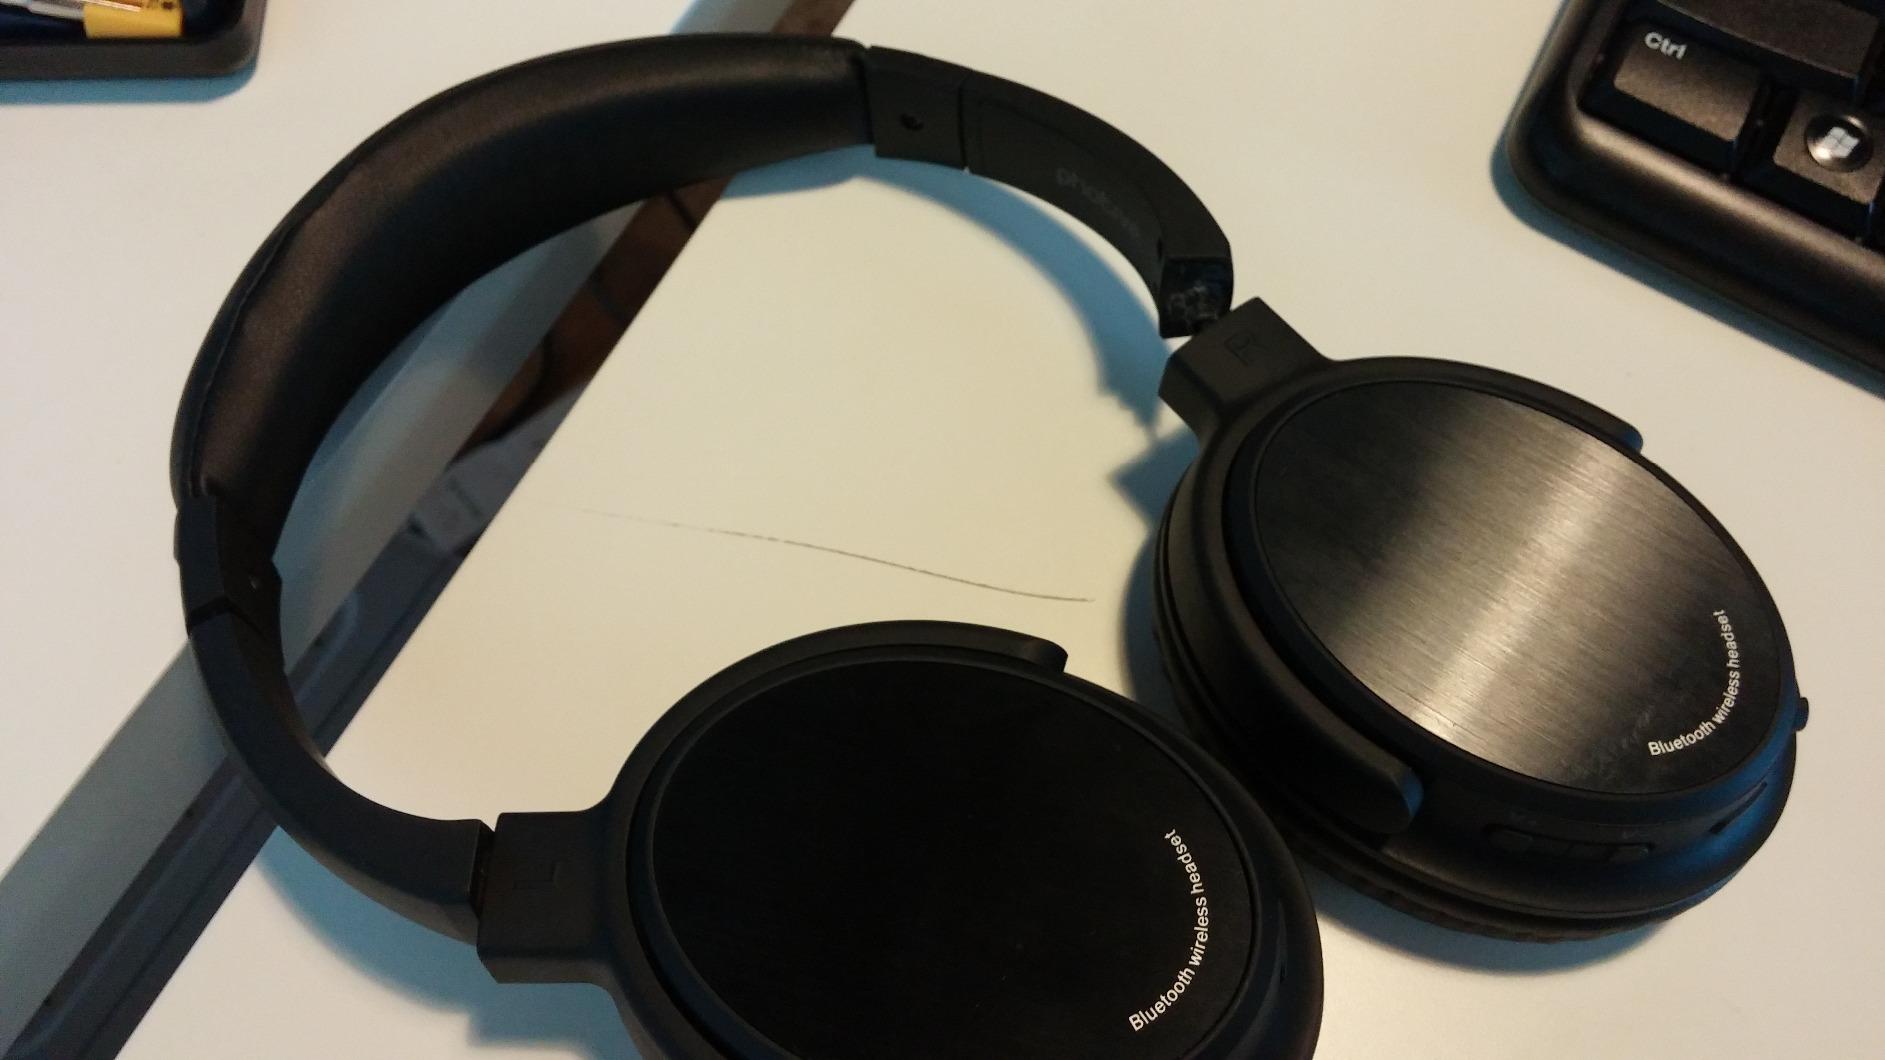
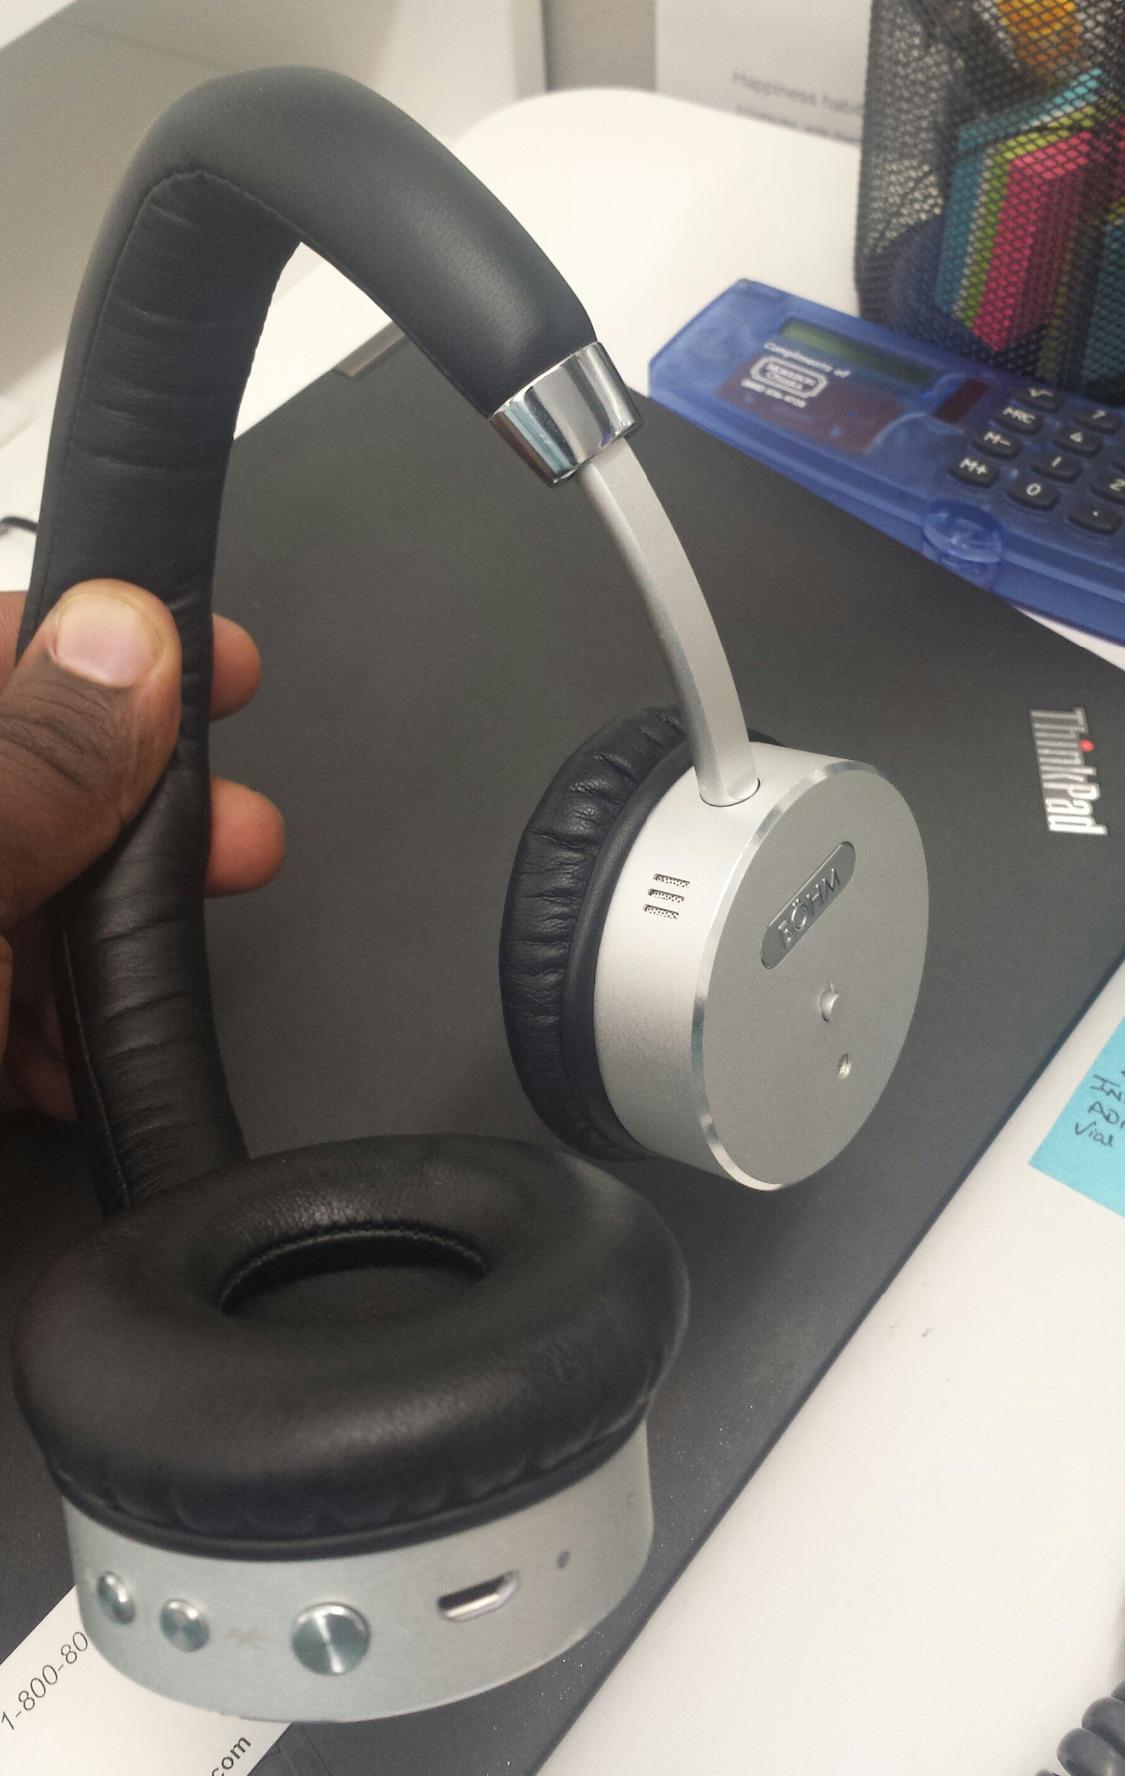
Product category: headphones
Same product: no